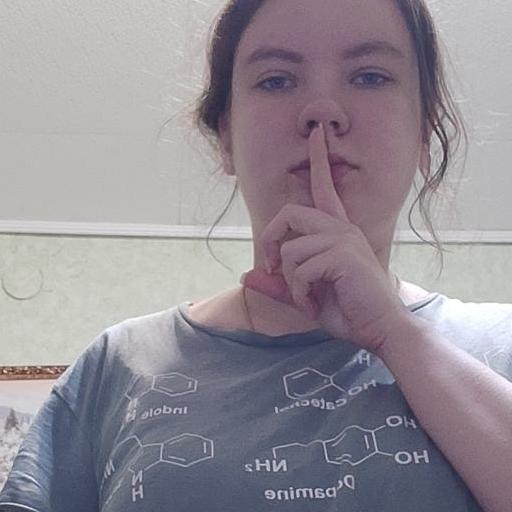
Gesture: mute